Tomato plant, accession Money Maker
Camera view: bottom (45 deg); turntable rotation: 0 degrees
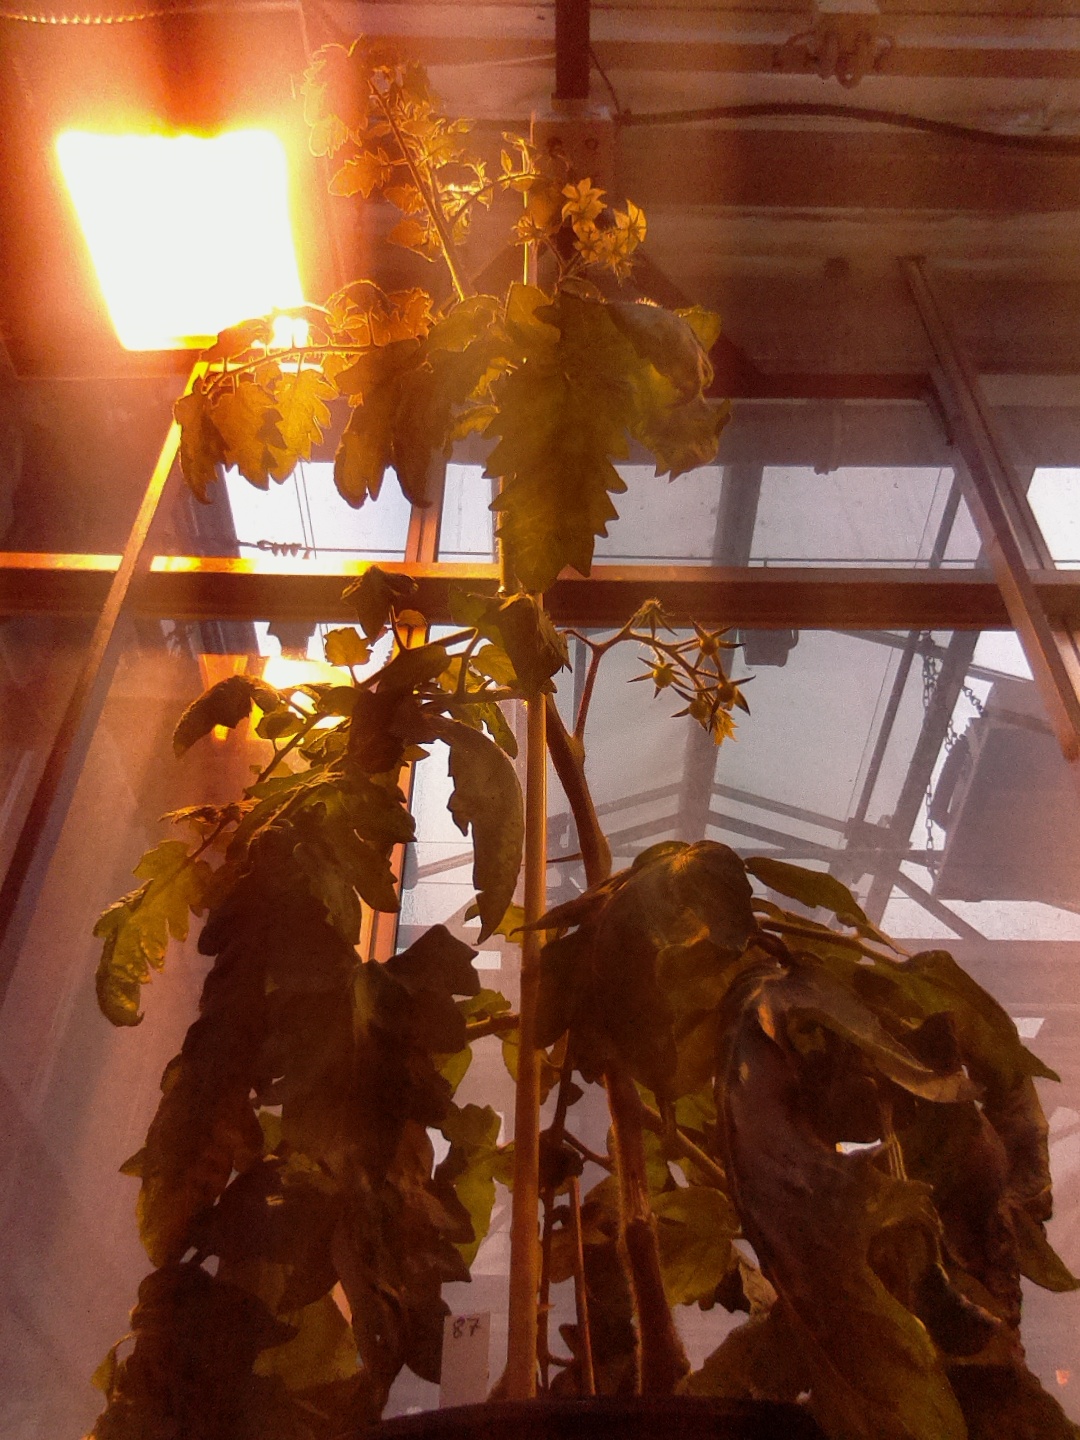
BBCH growth stage 70: Fruits at the main stem or branches visibles